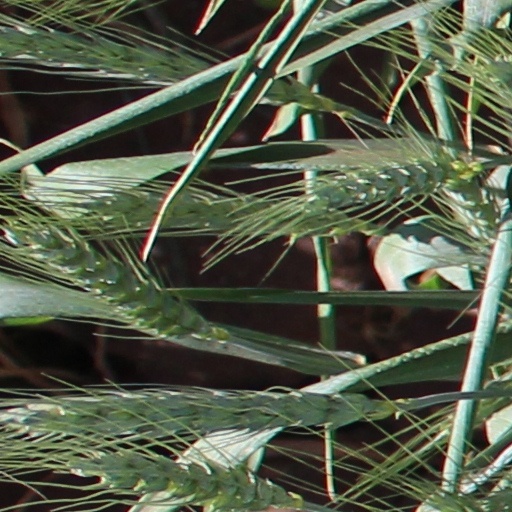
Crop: wheat